Harley's Dozen

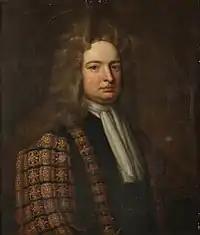
Robert Harley in 1711.

Harley's Dozen were twelve new peerages created in December 1711 by the British Tory government of Robert Harley which was struggling to gain a majority in the Whig-dominated House of Lords. This came at a time when the government were negotiating peace terms to end the ongoing War of the Spanish Succession, which were unlikely to pass the Lords where opposition Whigs and some Tories had joined to block them under the slogan "No Peace Without Spain".